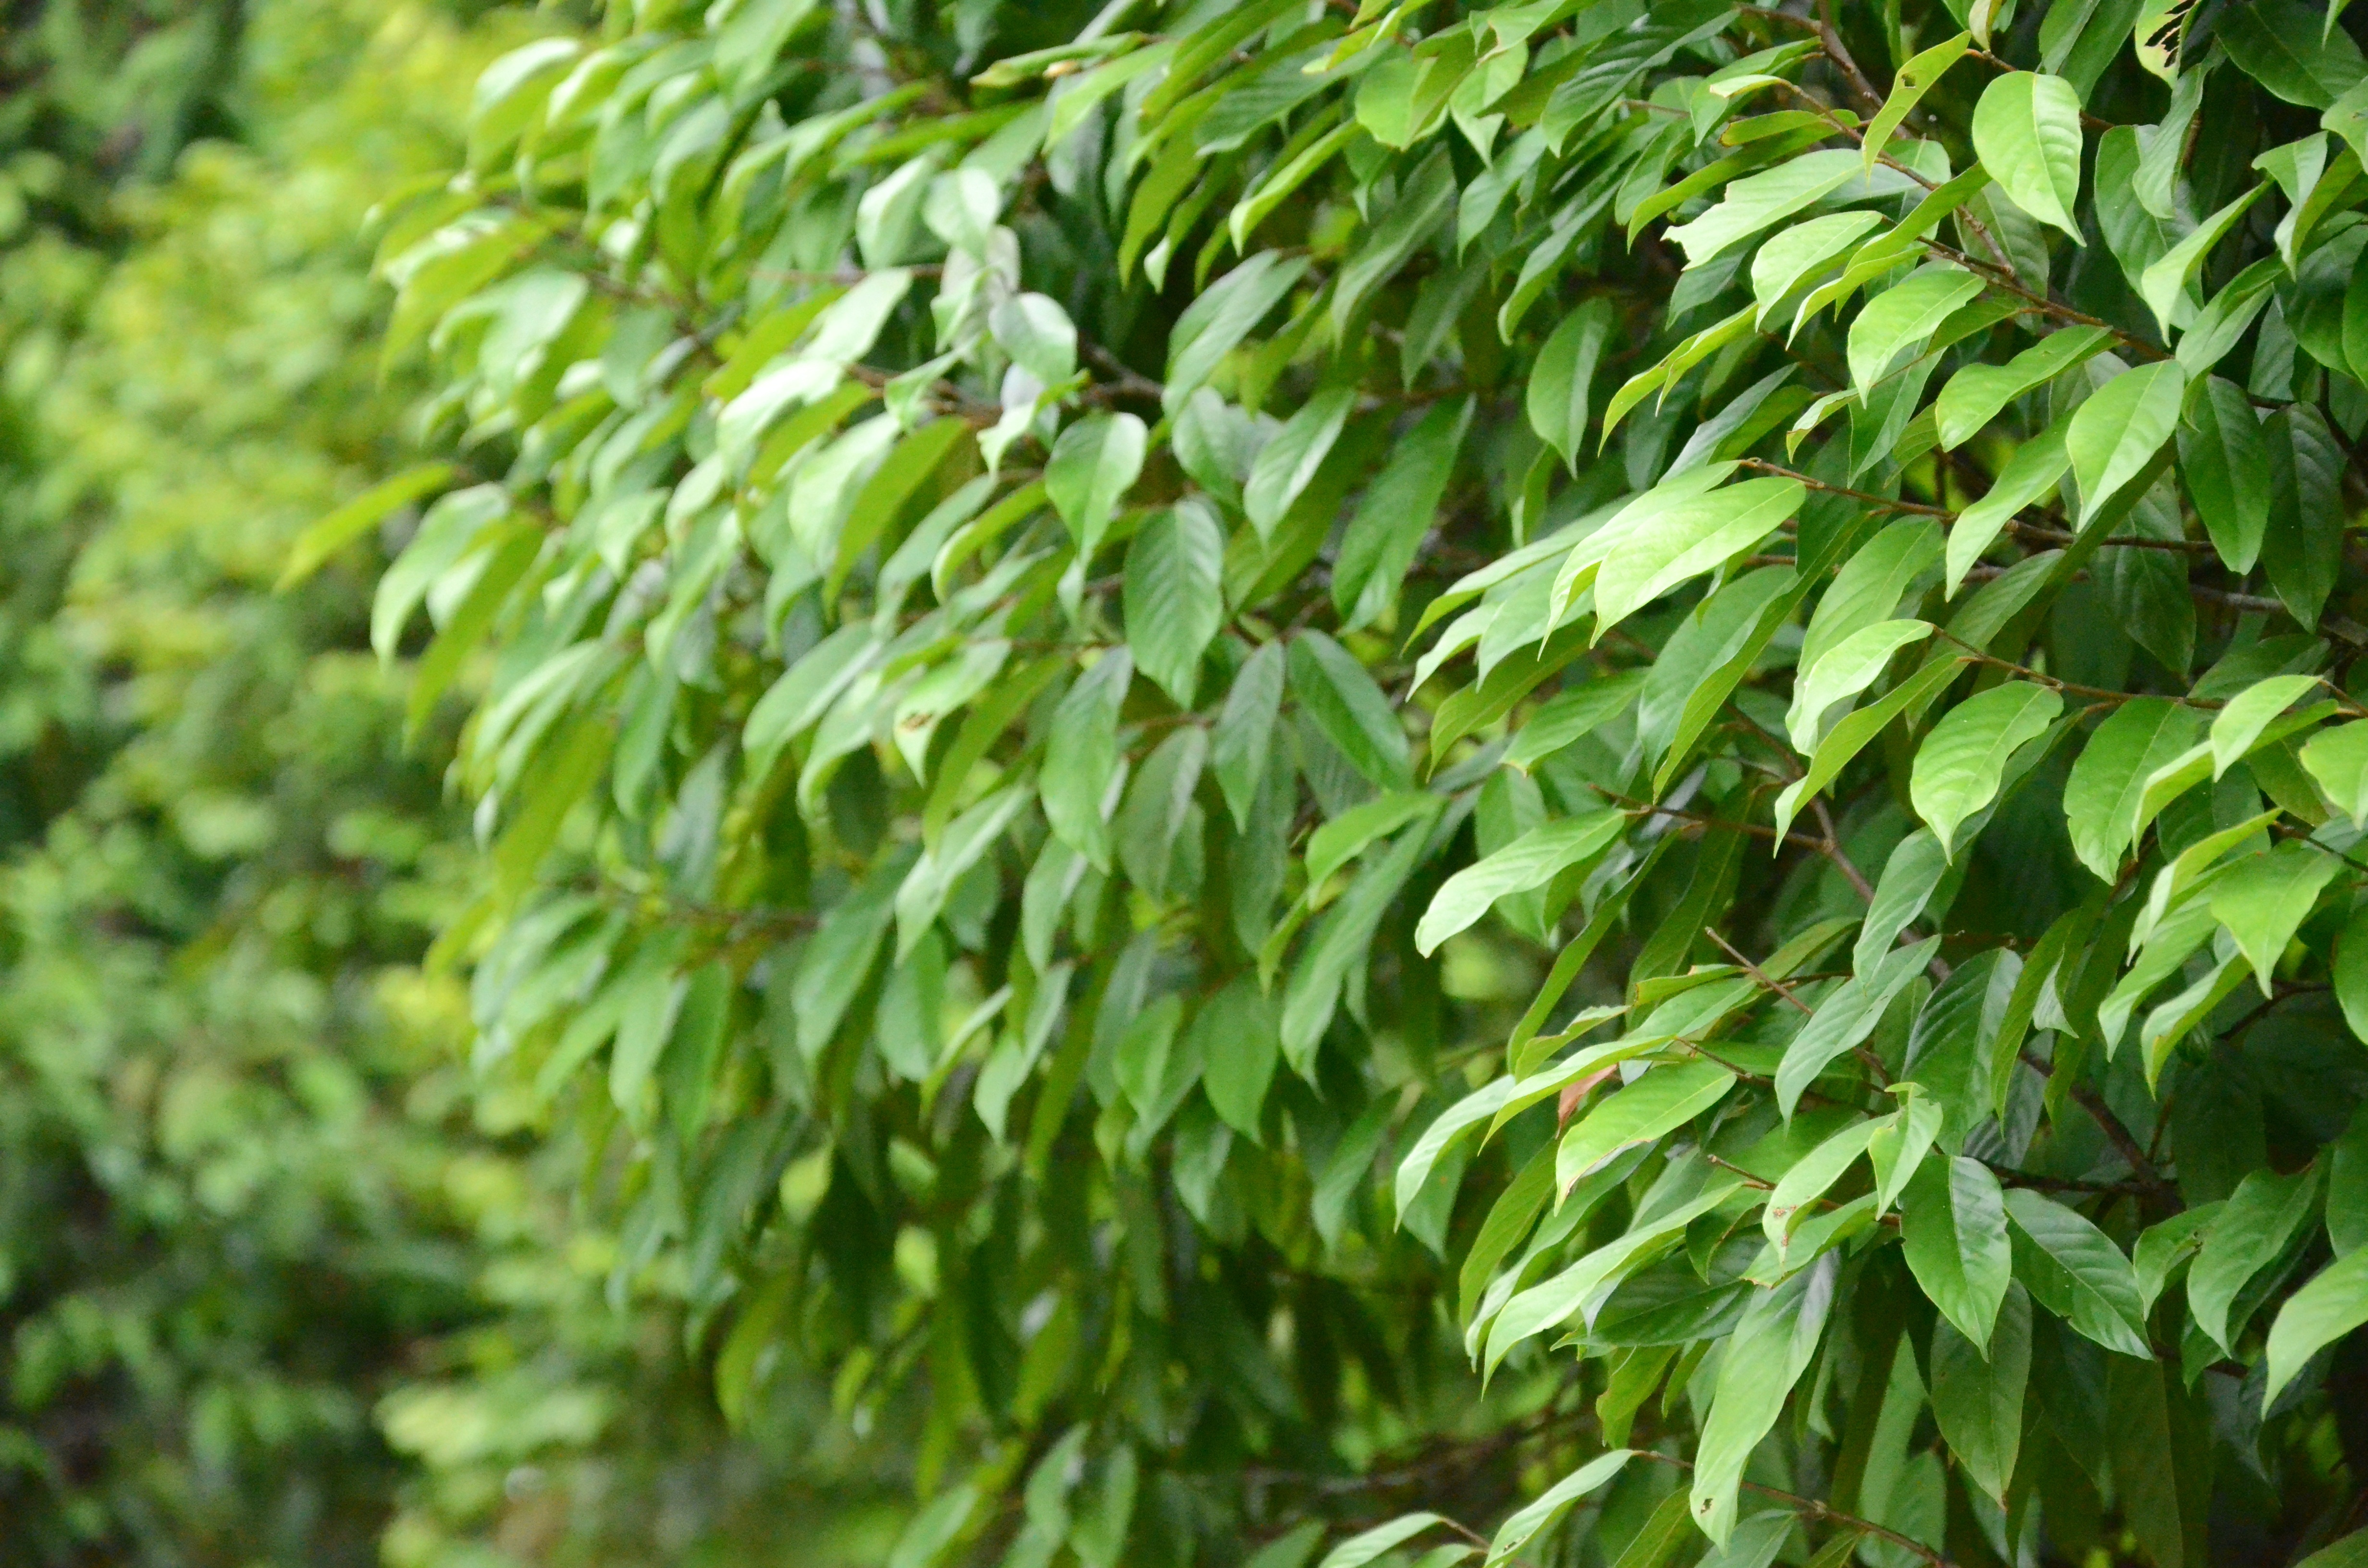
landscape, tree, nature, forest, grass, branch, growth, plant, leaf, flower, environment, food, spring, green, produce, color, macro, natural, park, fresh, botany, garden, leaves, shrub, bright, deciduous, flowering plant, woody plant, land plant